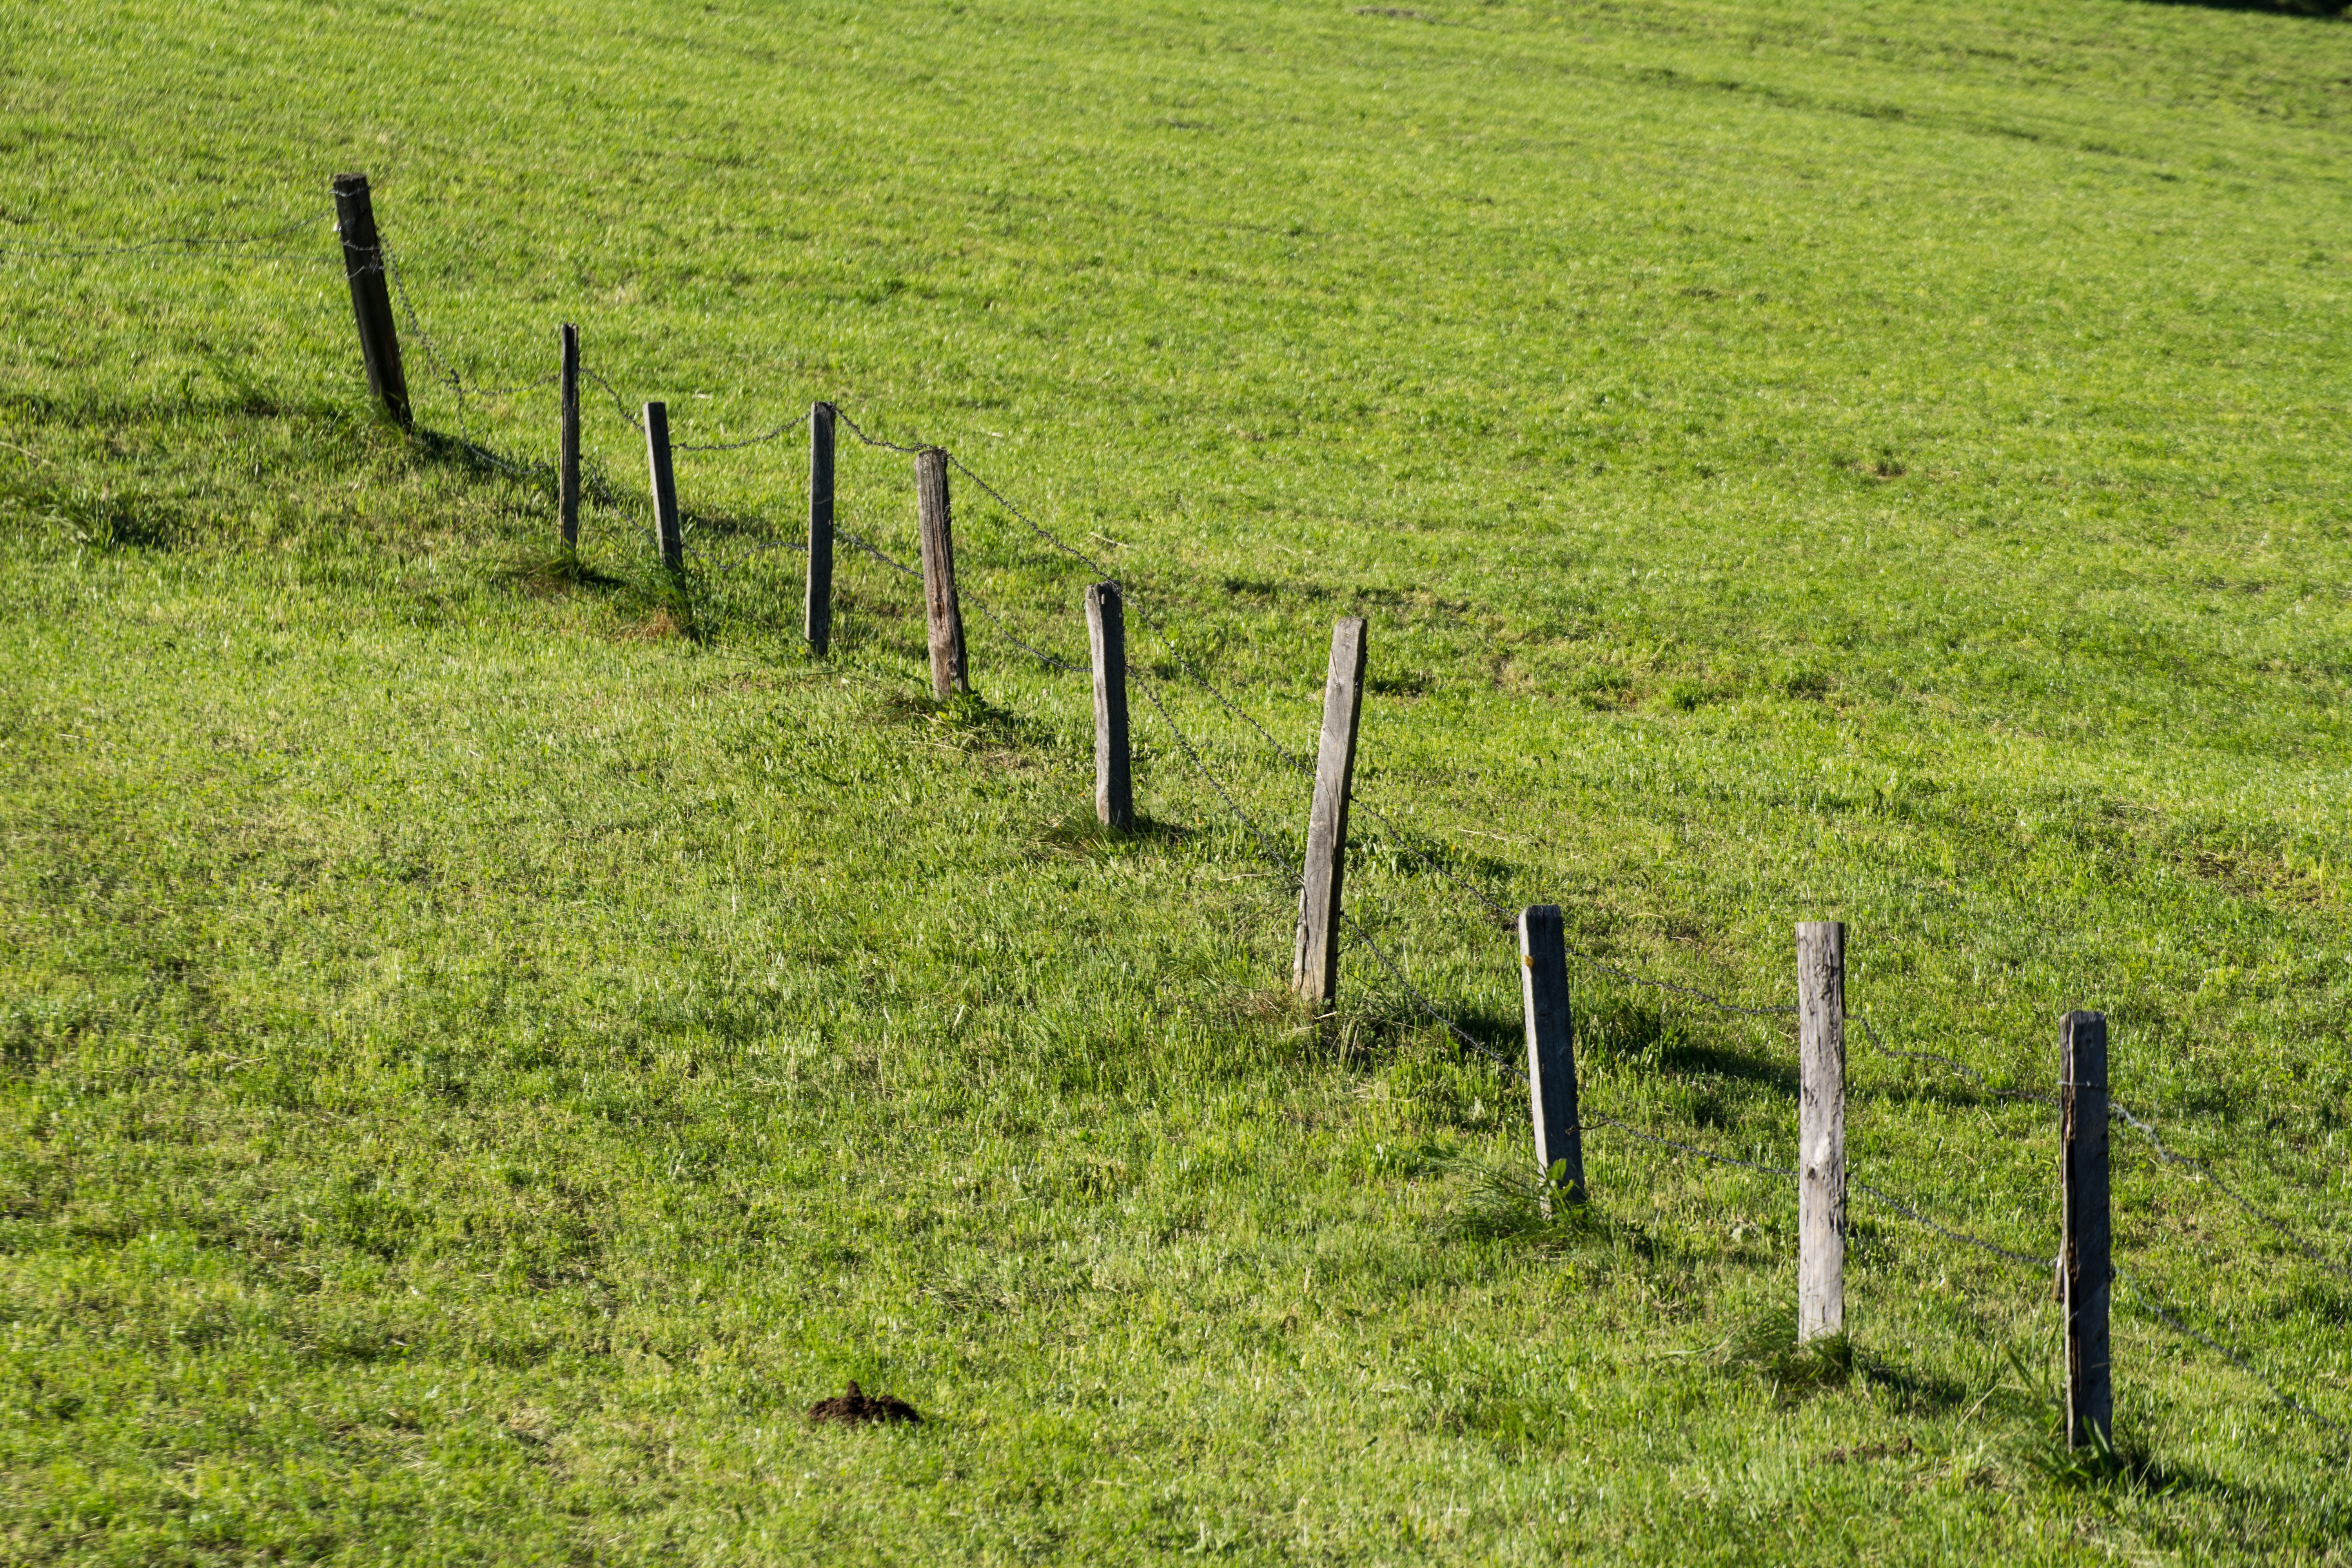
nature, grass, fence, barbed wire, plant, field, lawn, meadow, prairie, summer, green, crop, pasture, soil, agriculture, plain, grassland, shrub, plantation, habitat, idyll, ecosystem, rural area, wood fence, natural environment, grass family, outdoor structure, home fencing